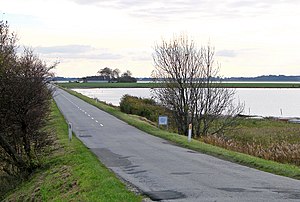
Alrø
Dæmningen til Alrø
Dæmningen til Alrø i Horsens Fjord
Alrø er en ø i Horsens Fjord, den er 7 km lang og 5 km bred og højeste punkt er 15 m over havets overflade.